John Bingham, 7th Earl of Lucan

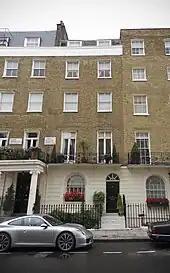
46 Lower Belgrave Street in Belgravia

News of their engagement appeared in "The Times" and "The Daily Telegraph" newspapers on 14 October 1963, and the two were married at Holy Trinity Church, Brompton, on 20 November. After a ceremony attended by Princess Alice, Countess of Athlone (one of whose ladies-in-waiting had been a relative of Lady Lucan), but few other prominent members of high society, the couple honeymooned in Europe, travelling first class on the Orient Express. Lucan's already embattled finances were given a welcome boost by his father, who provided him with a marriage settlement designed to finance a larger family home and any future additions to the Lucan family. Lucan repaid some of his creditors and purchased 46 Lower Belgrave Street in Belgravia, redecorating it to suit Veronica's tastes.